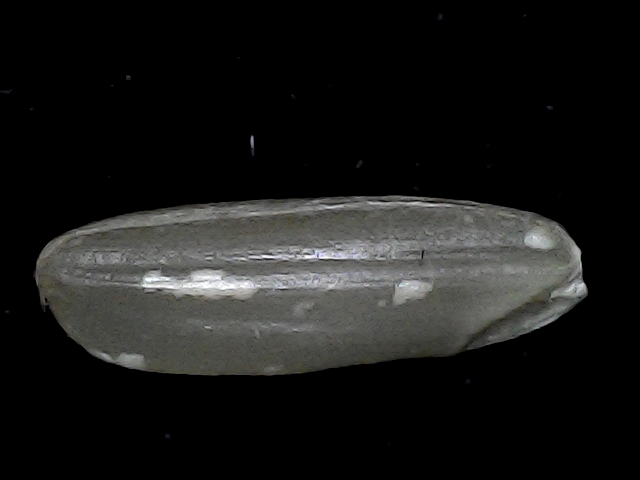
Rice variety: BD85